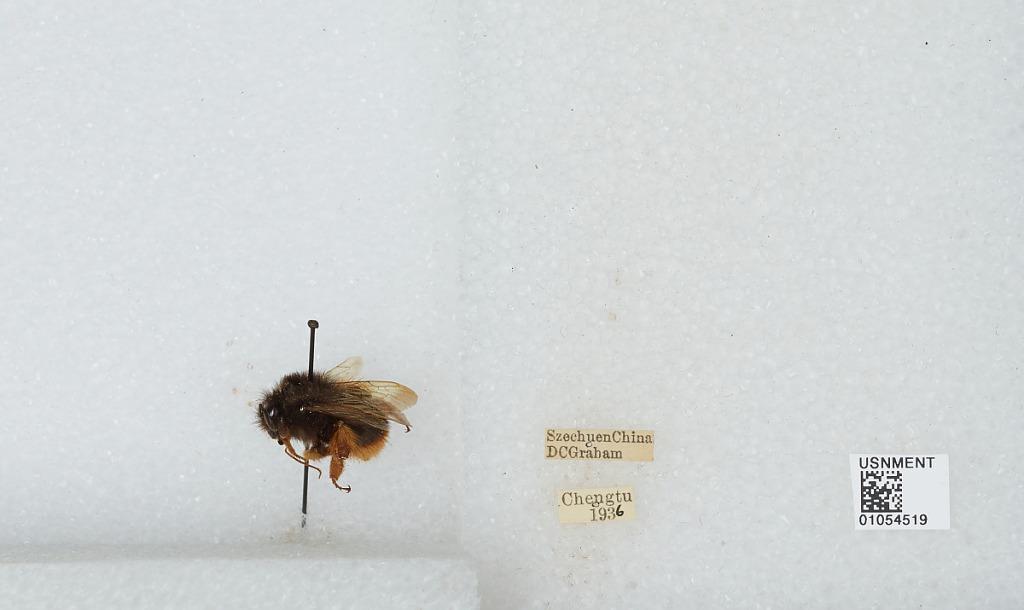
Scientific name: Bombus sp.
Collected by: D. Graham
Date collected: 1936--
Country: China
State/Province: Sichuan
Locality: Chengdu
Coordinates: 30.6586, 104.065